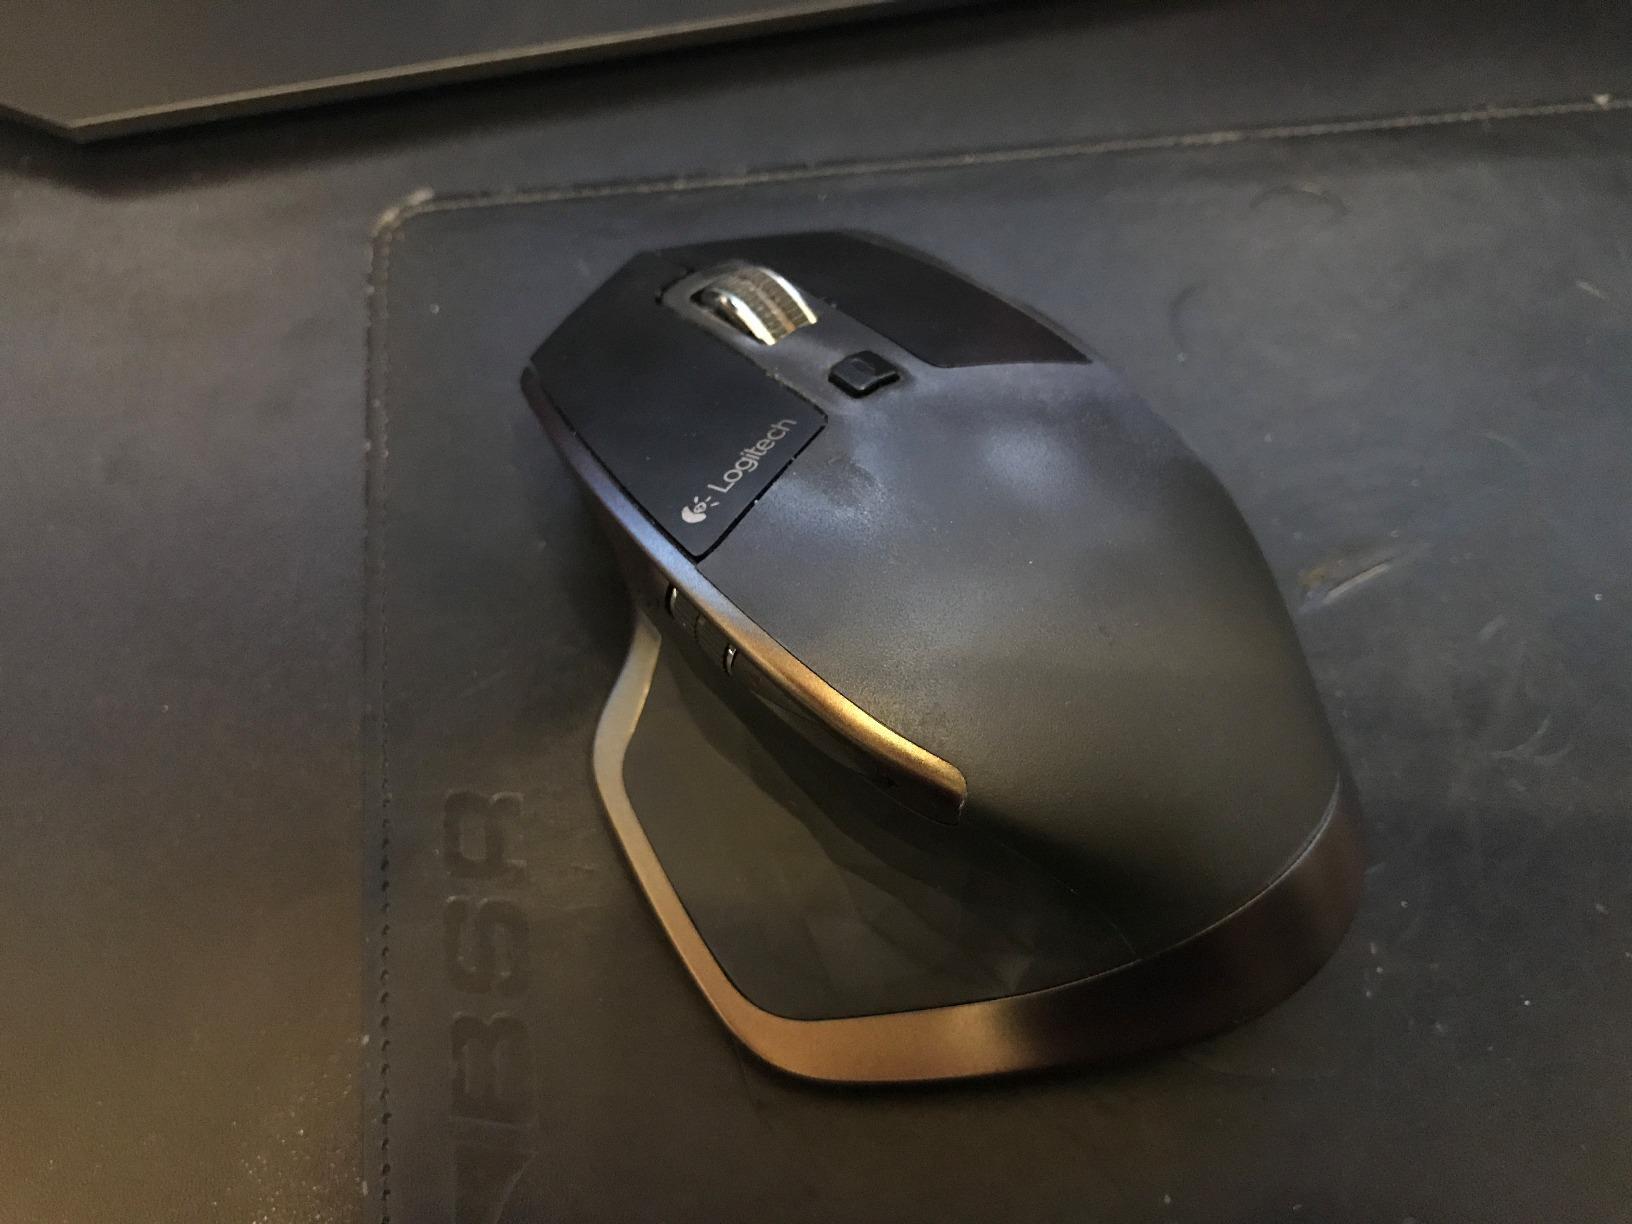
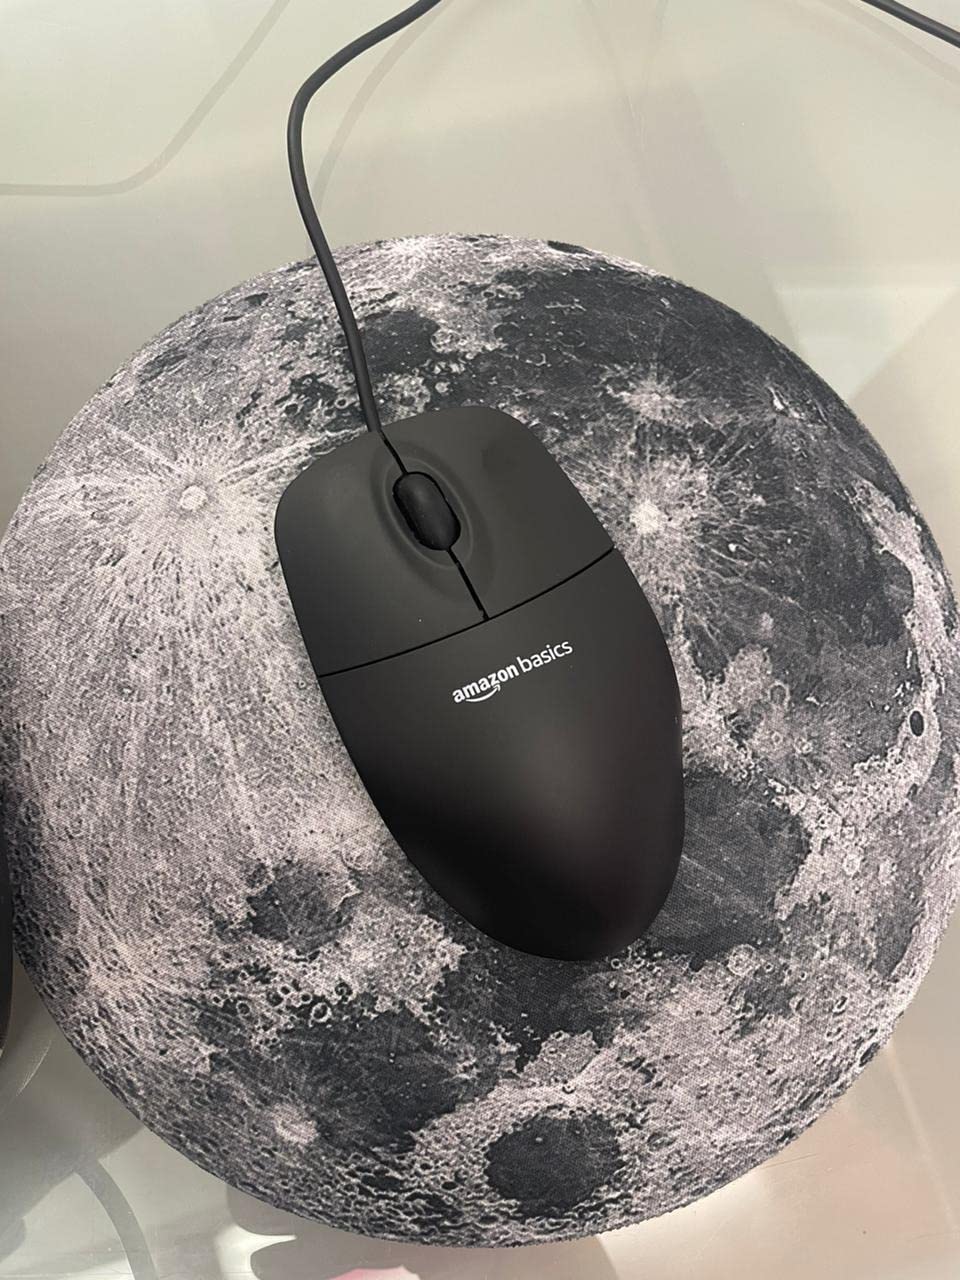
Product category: mouse
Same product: no